The Reckless Way

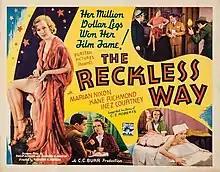

The Reckless Way is a 1936 American comedy film directed by Raymond K. Johnson starring Marian Nixon, Kane Richmond and Inez Courtney. The film's sets were designed by the art director Vin Taylor.